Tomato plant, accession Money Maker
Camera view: tilt-top (135 deg); turntable rotation: 240 degrees
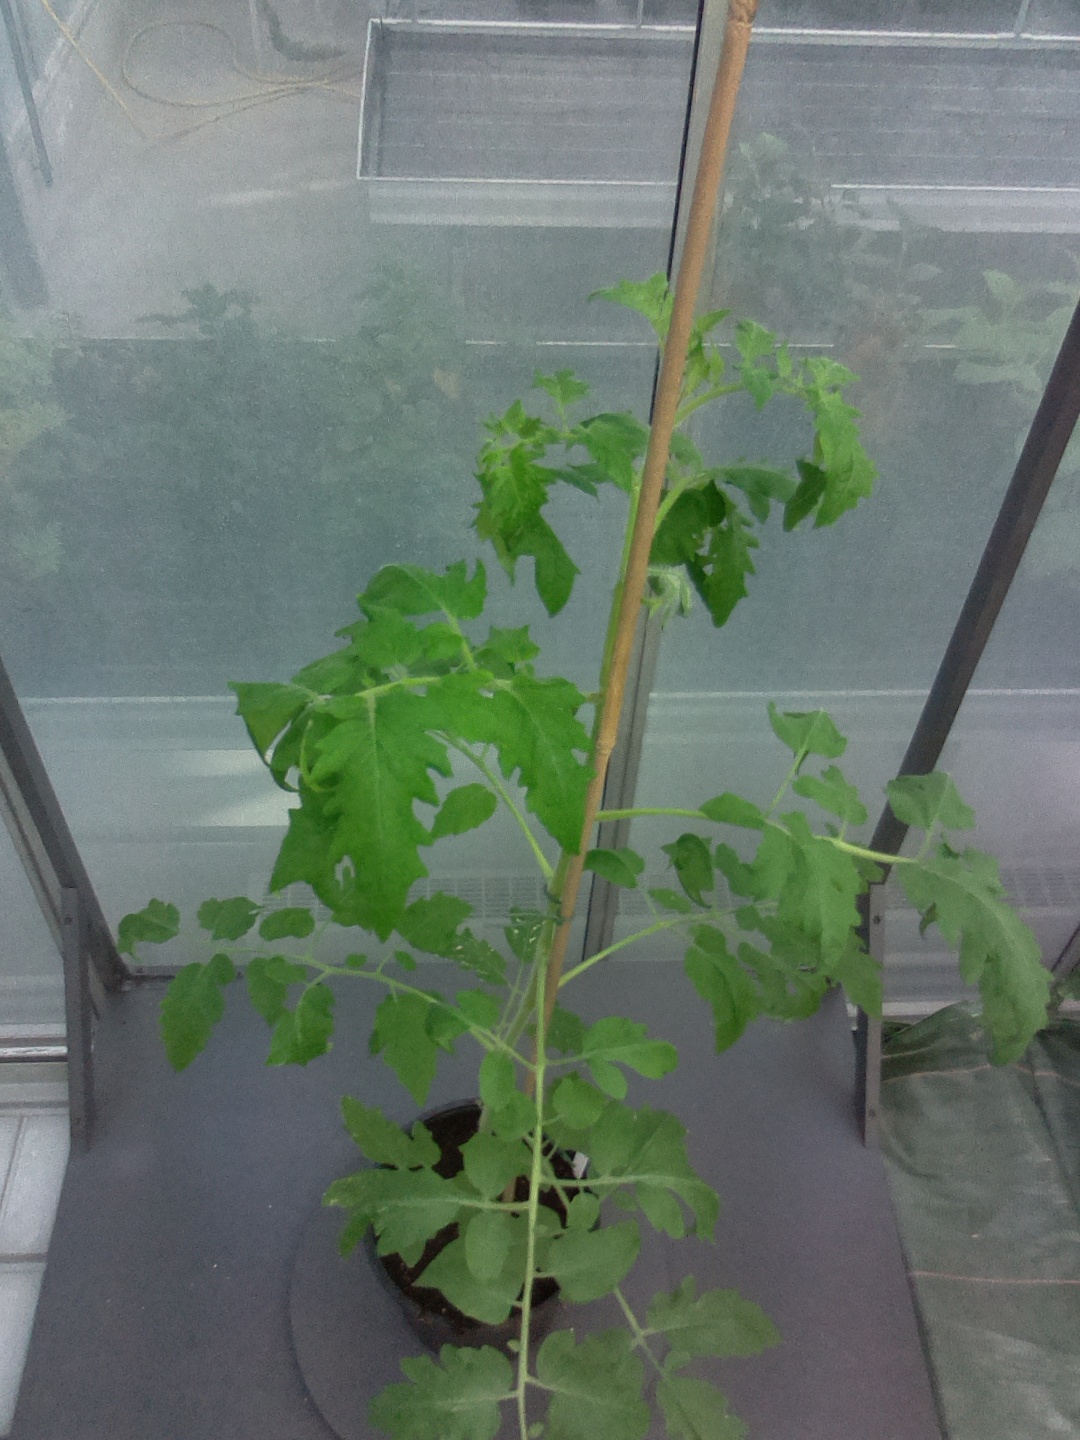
BBCH growth stage 54: 4 inflorescences visible